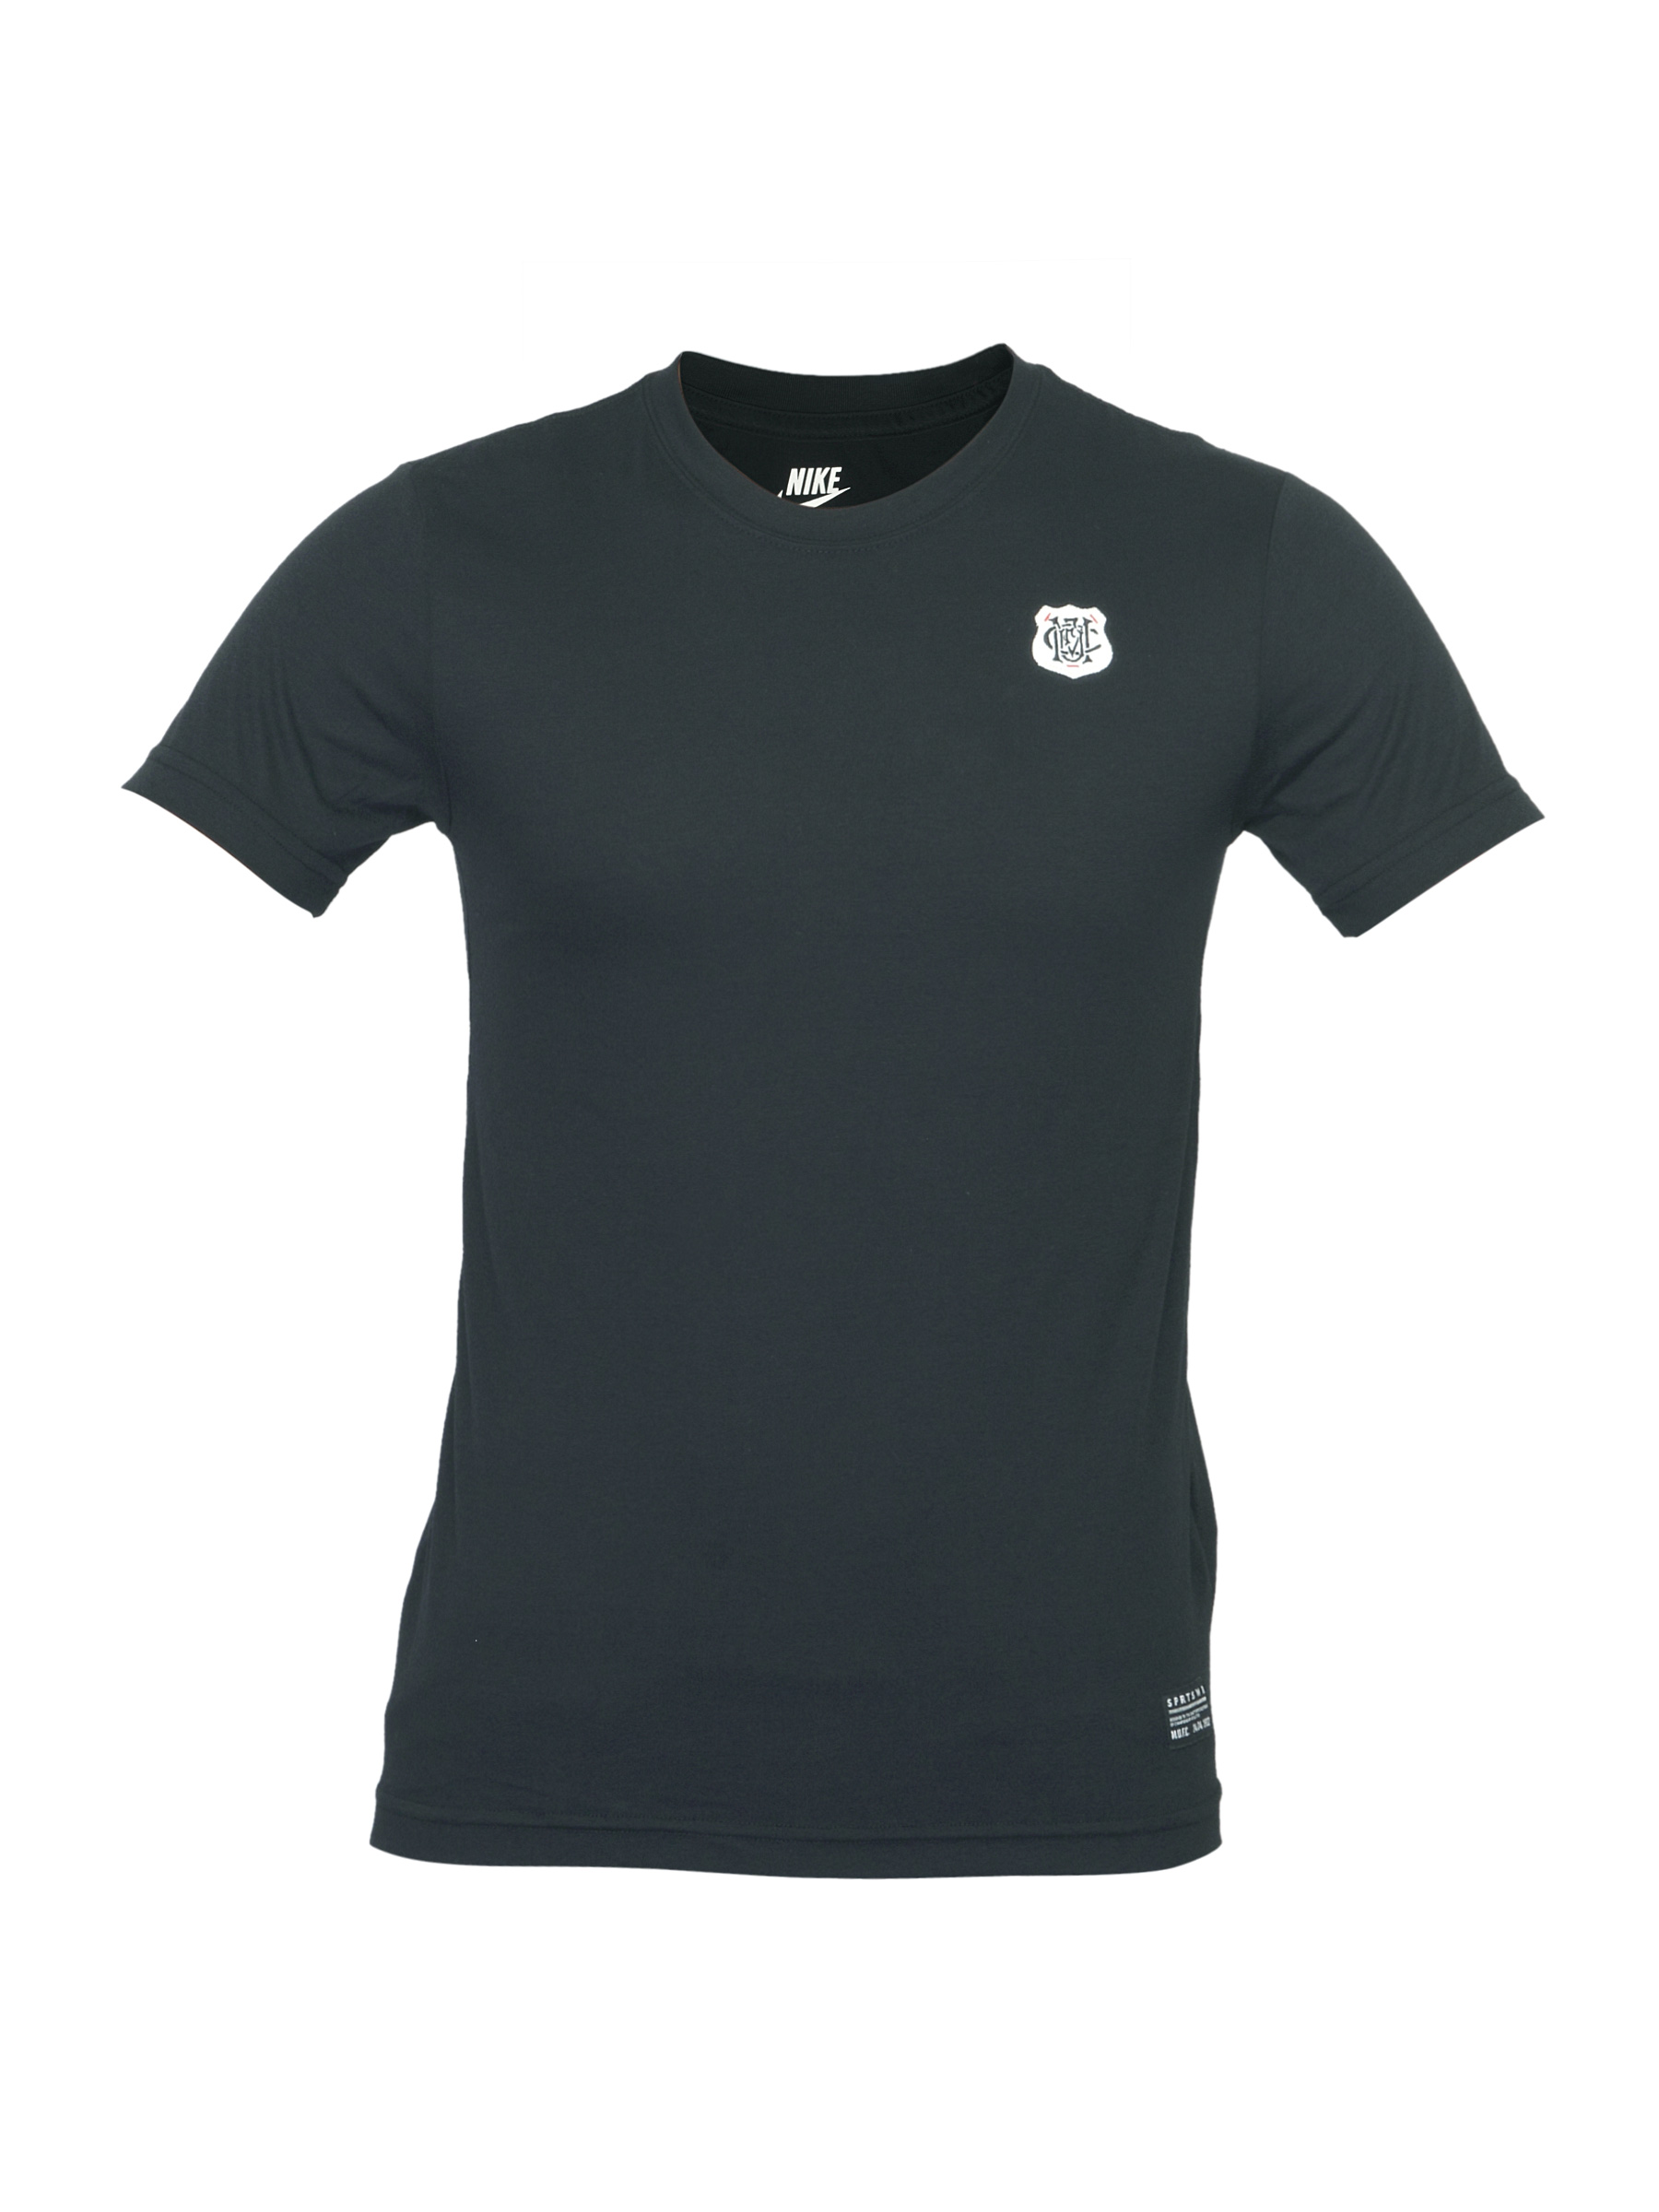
Nike Men U Logo Black T-shirt
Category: Apparel / Topwear / Tshirts
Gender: Men
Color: Black
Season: Summer 2012
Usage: Casual